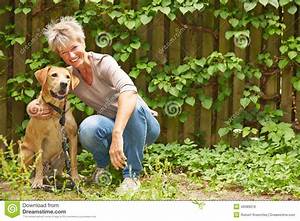
Label: dog